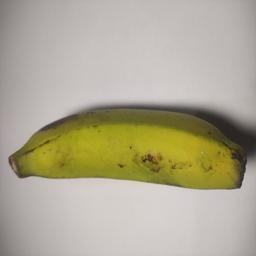
Banana variety: Sagor Kola